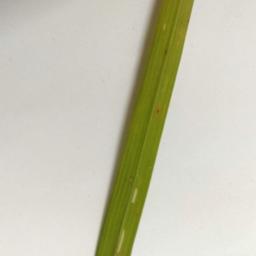
Label: Rice___Brown_Spot